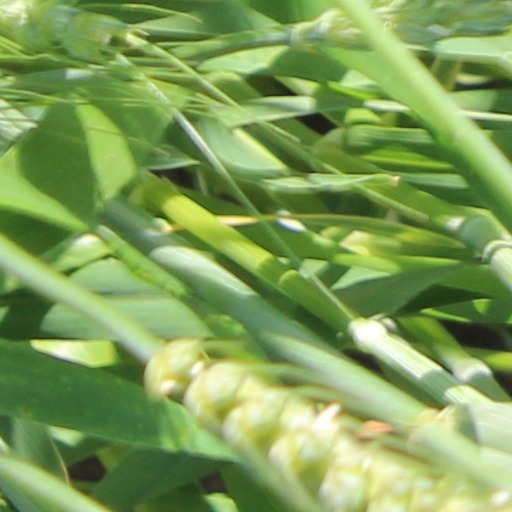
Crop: wheat